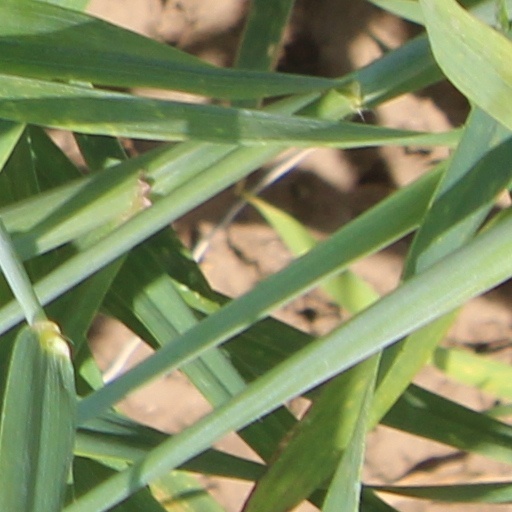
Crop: wheat